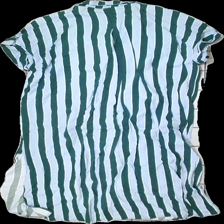
View: back
Type: Dress
Category: Ladies
Brand: Monki
Colors: Green, Blue, White
Material: 100% viscose
Pattern: Striped
Cut: Regular, Loose
Size: L
Season: All
Price range: 50-100
Recommended usage: Reuse
Comment: washed out